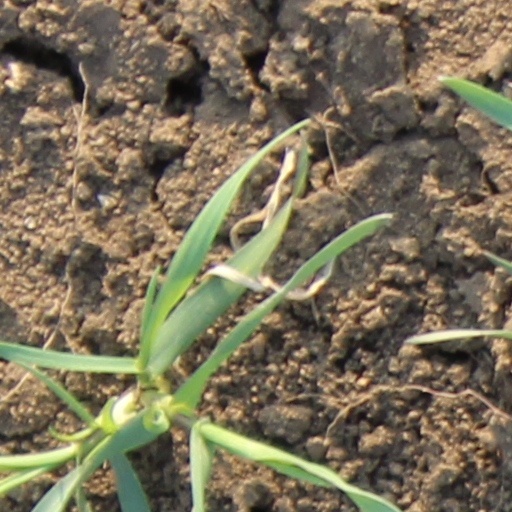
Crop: wheat